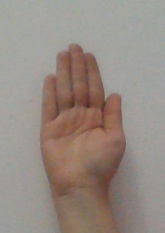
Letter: seen